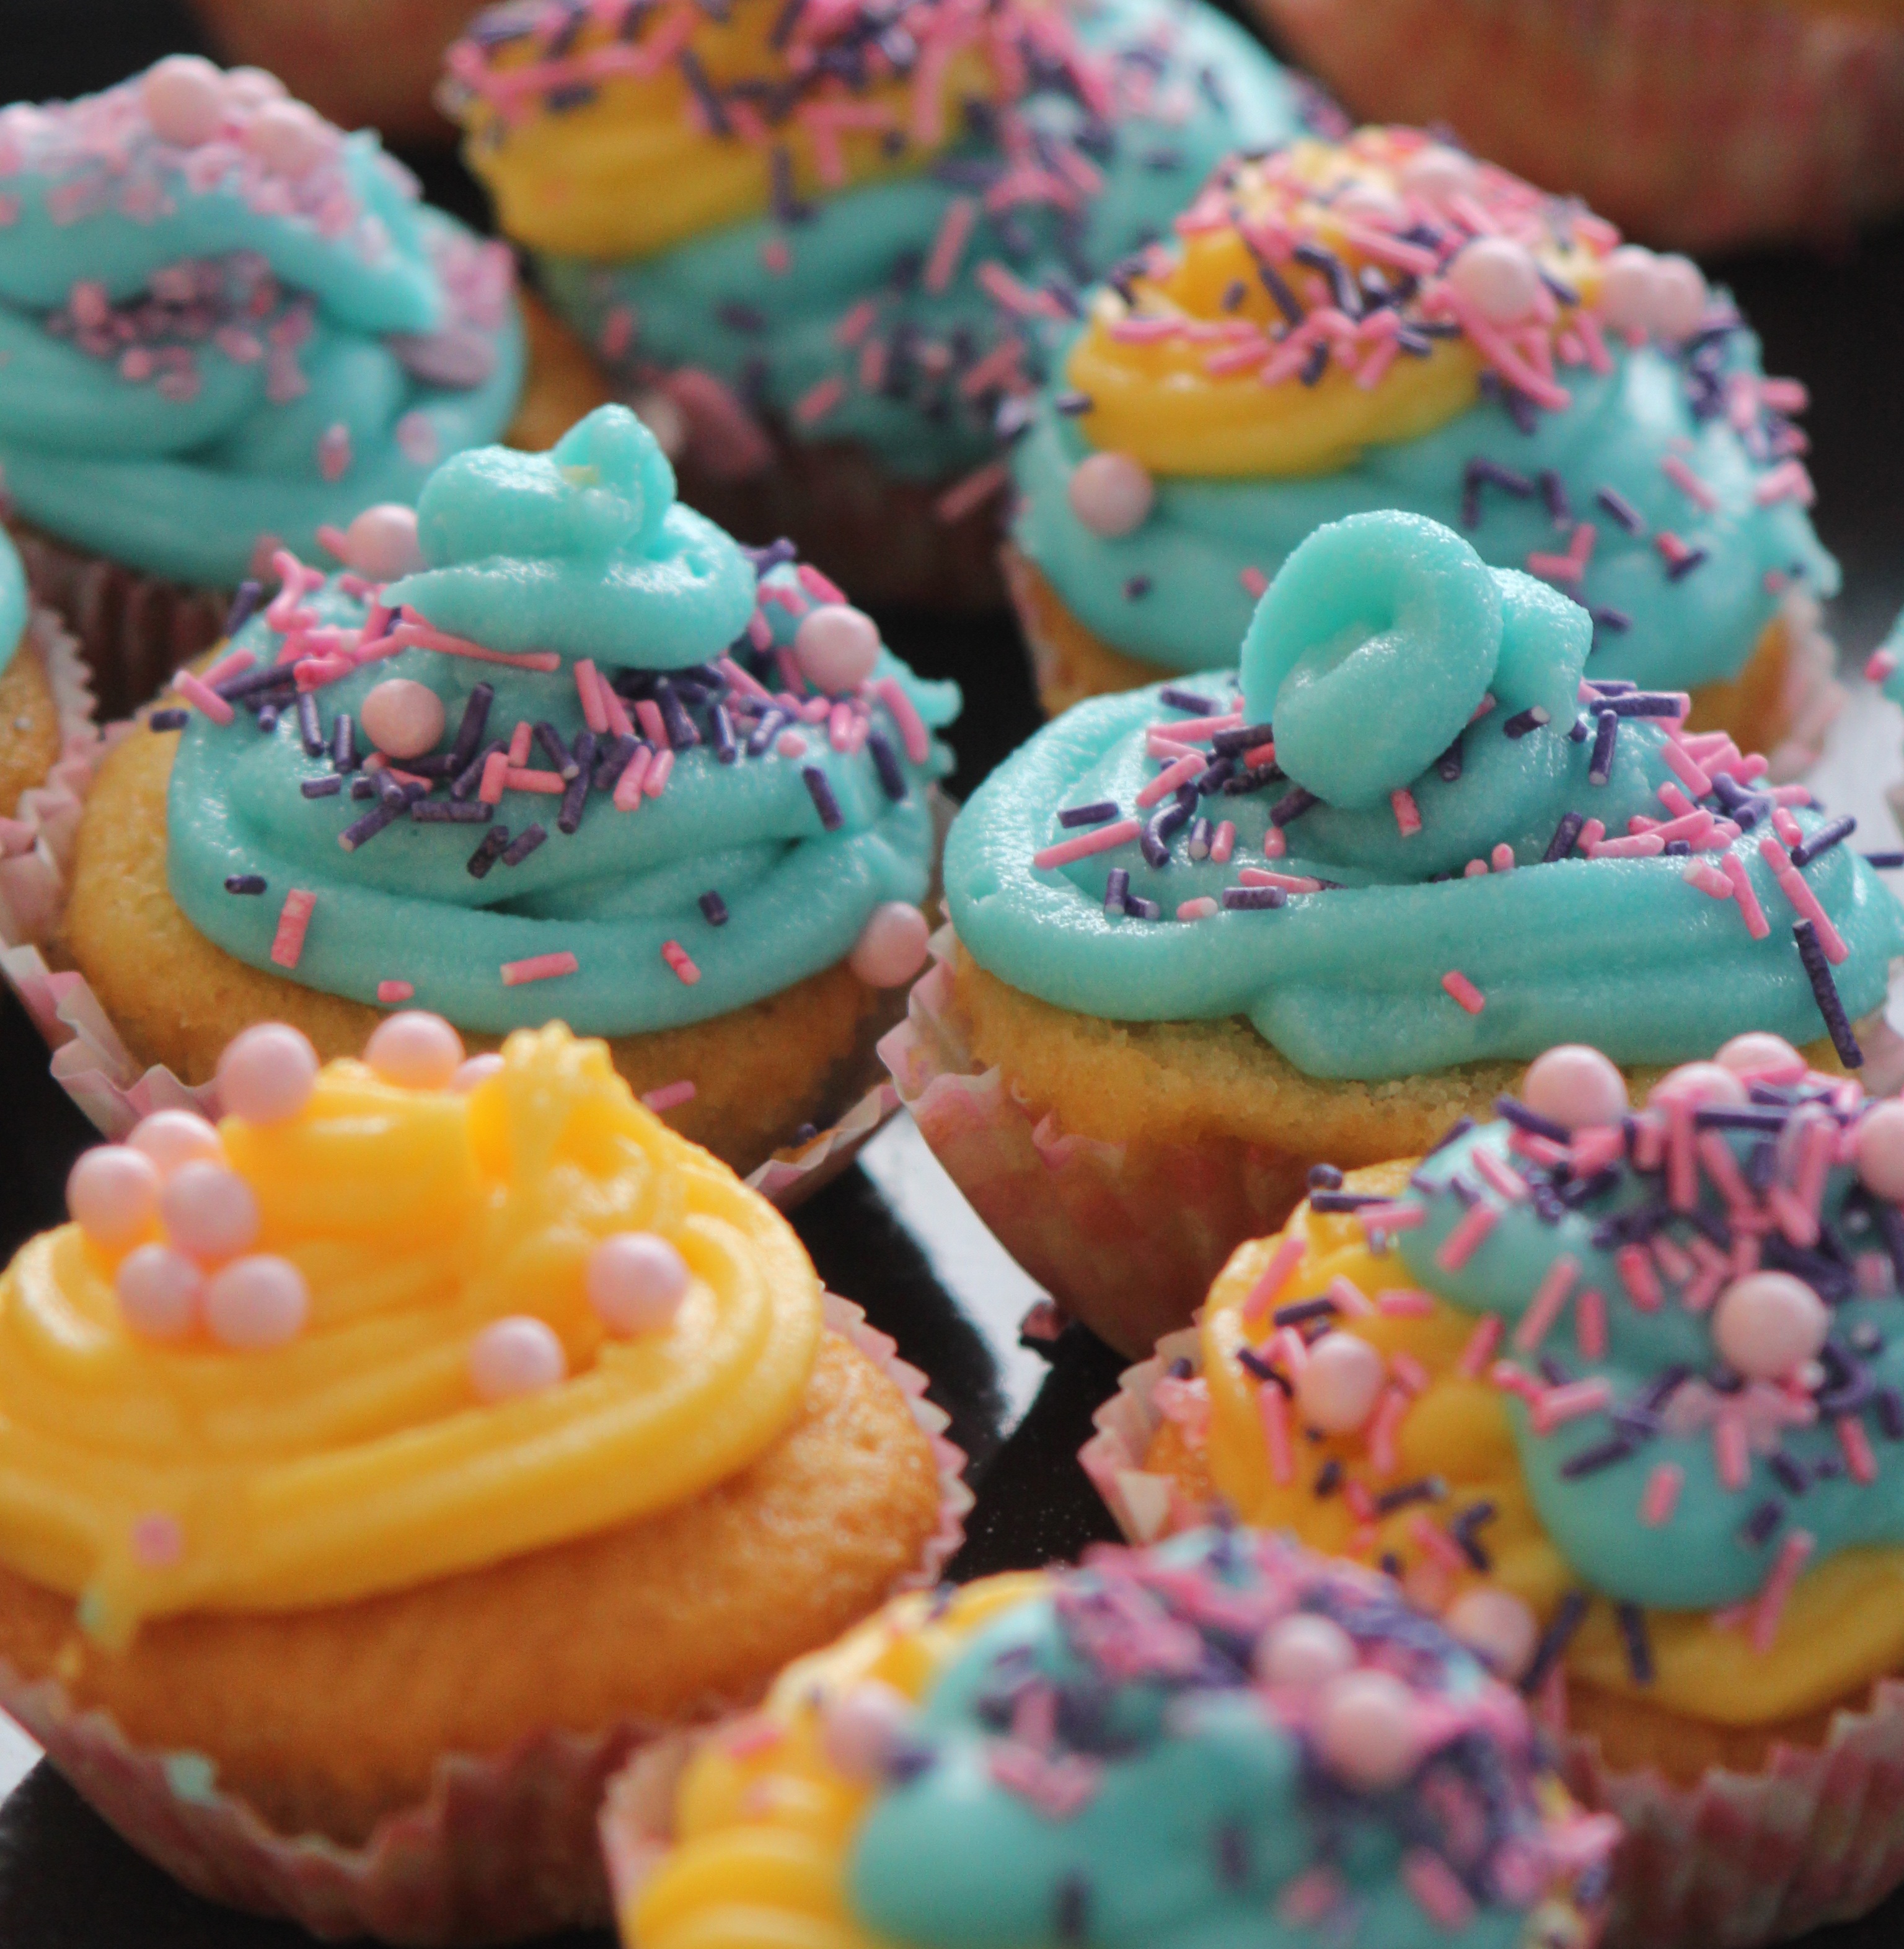
food, cupcake, dessert, cake, bread, pastries, icing, sweetness, muffins, baked goods, flavor, buttercream, cake decorating, snack food